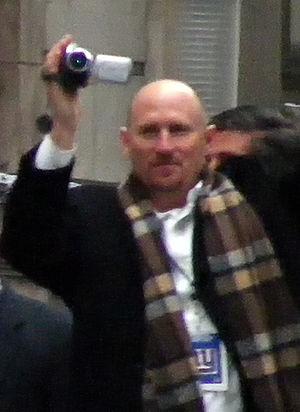
Jeff Feagles est un joueur de Football américain, né le 7 mars 1966 à Anaheim, qui évolue au poste de botteur.